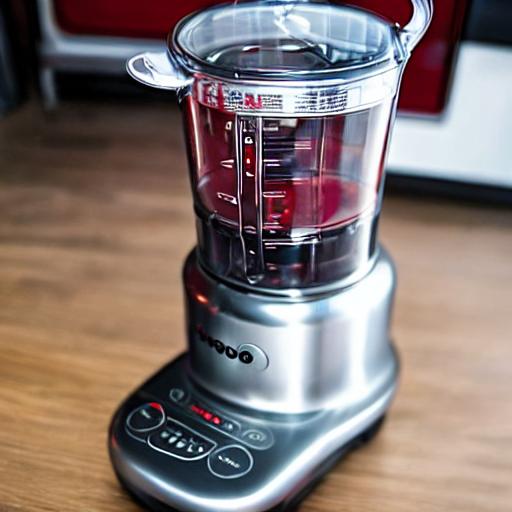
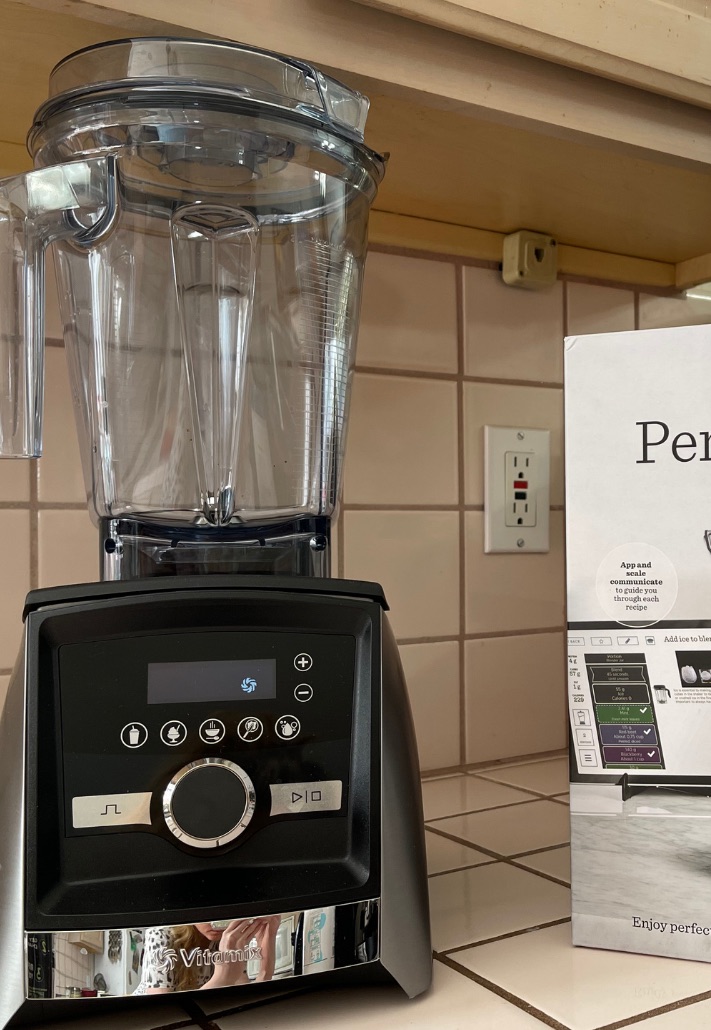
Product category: items_blender
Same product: no